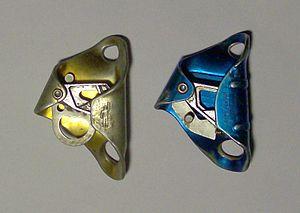
Bloqueurs ventrales. Gauche: ""Croll"" de Petzl
Historiquement issues de l’alpinisme, les techniques spéléologiques de progression dans les cavités naturelles à des fins d'exploration, développées par les spéléologues, évoluent selon les besoins, avec l’introduction de nouveaux matériaux et matériels.